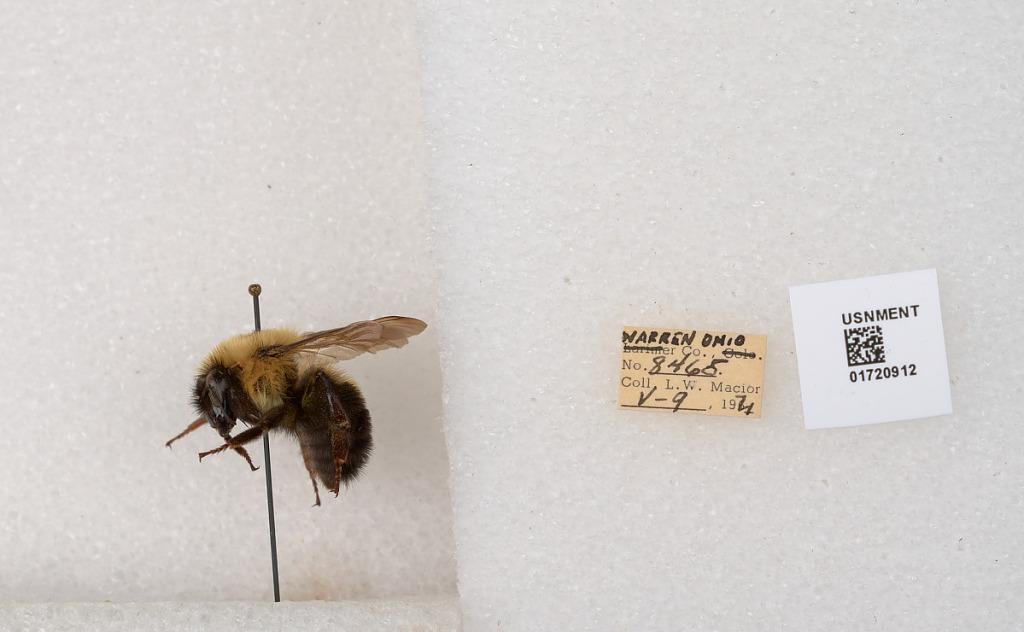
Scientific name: Bombus bimaculatus Cresson
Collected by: L. Macior
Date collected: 1971-5-9
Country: United States
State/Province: Ohio
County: Warren
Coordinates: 39.4276, -84.1668